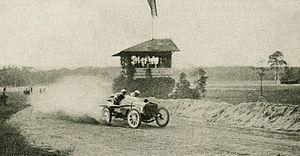
Fritz Opel à l'hippodrome de Francfort (l'Oberforsthaus), sur Opel (1904) - La Vie au Grand Air du 30 juin 1904, p.528 (article Les deux autodromes de Georges Prade (1875-1920)
Friedrich Franz Opel, dit Fritz Opel, né le 30 avril 1875 à Rüsselsheim et mort le 30 août 1938 à Vienne, est un ancien ingénieur industriel allemand, également coureur cycliste puis pilote automobile